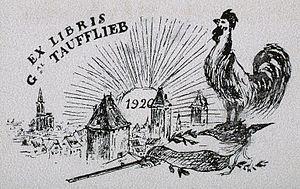
Ex-Libris Général Taufflieb. 1920. Bibliothèque nationale et universitaire de Strasbourg
Marie Émile Adolphe Taufflieb, est un général français de la Première Guerre mondiale et sénateur du Bas-Rhin.